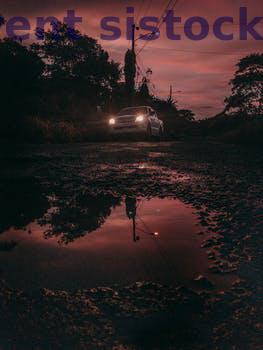
Label: Watermark